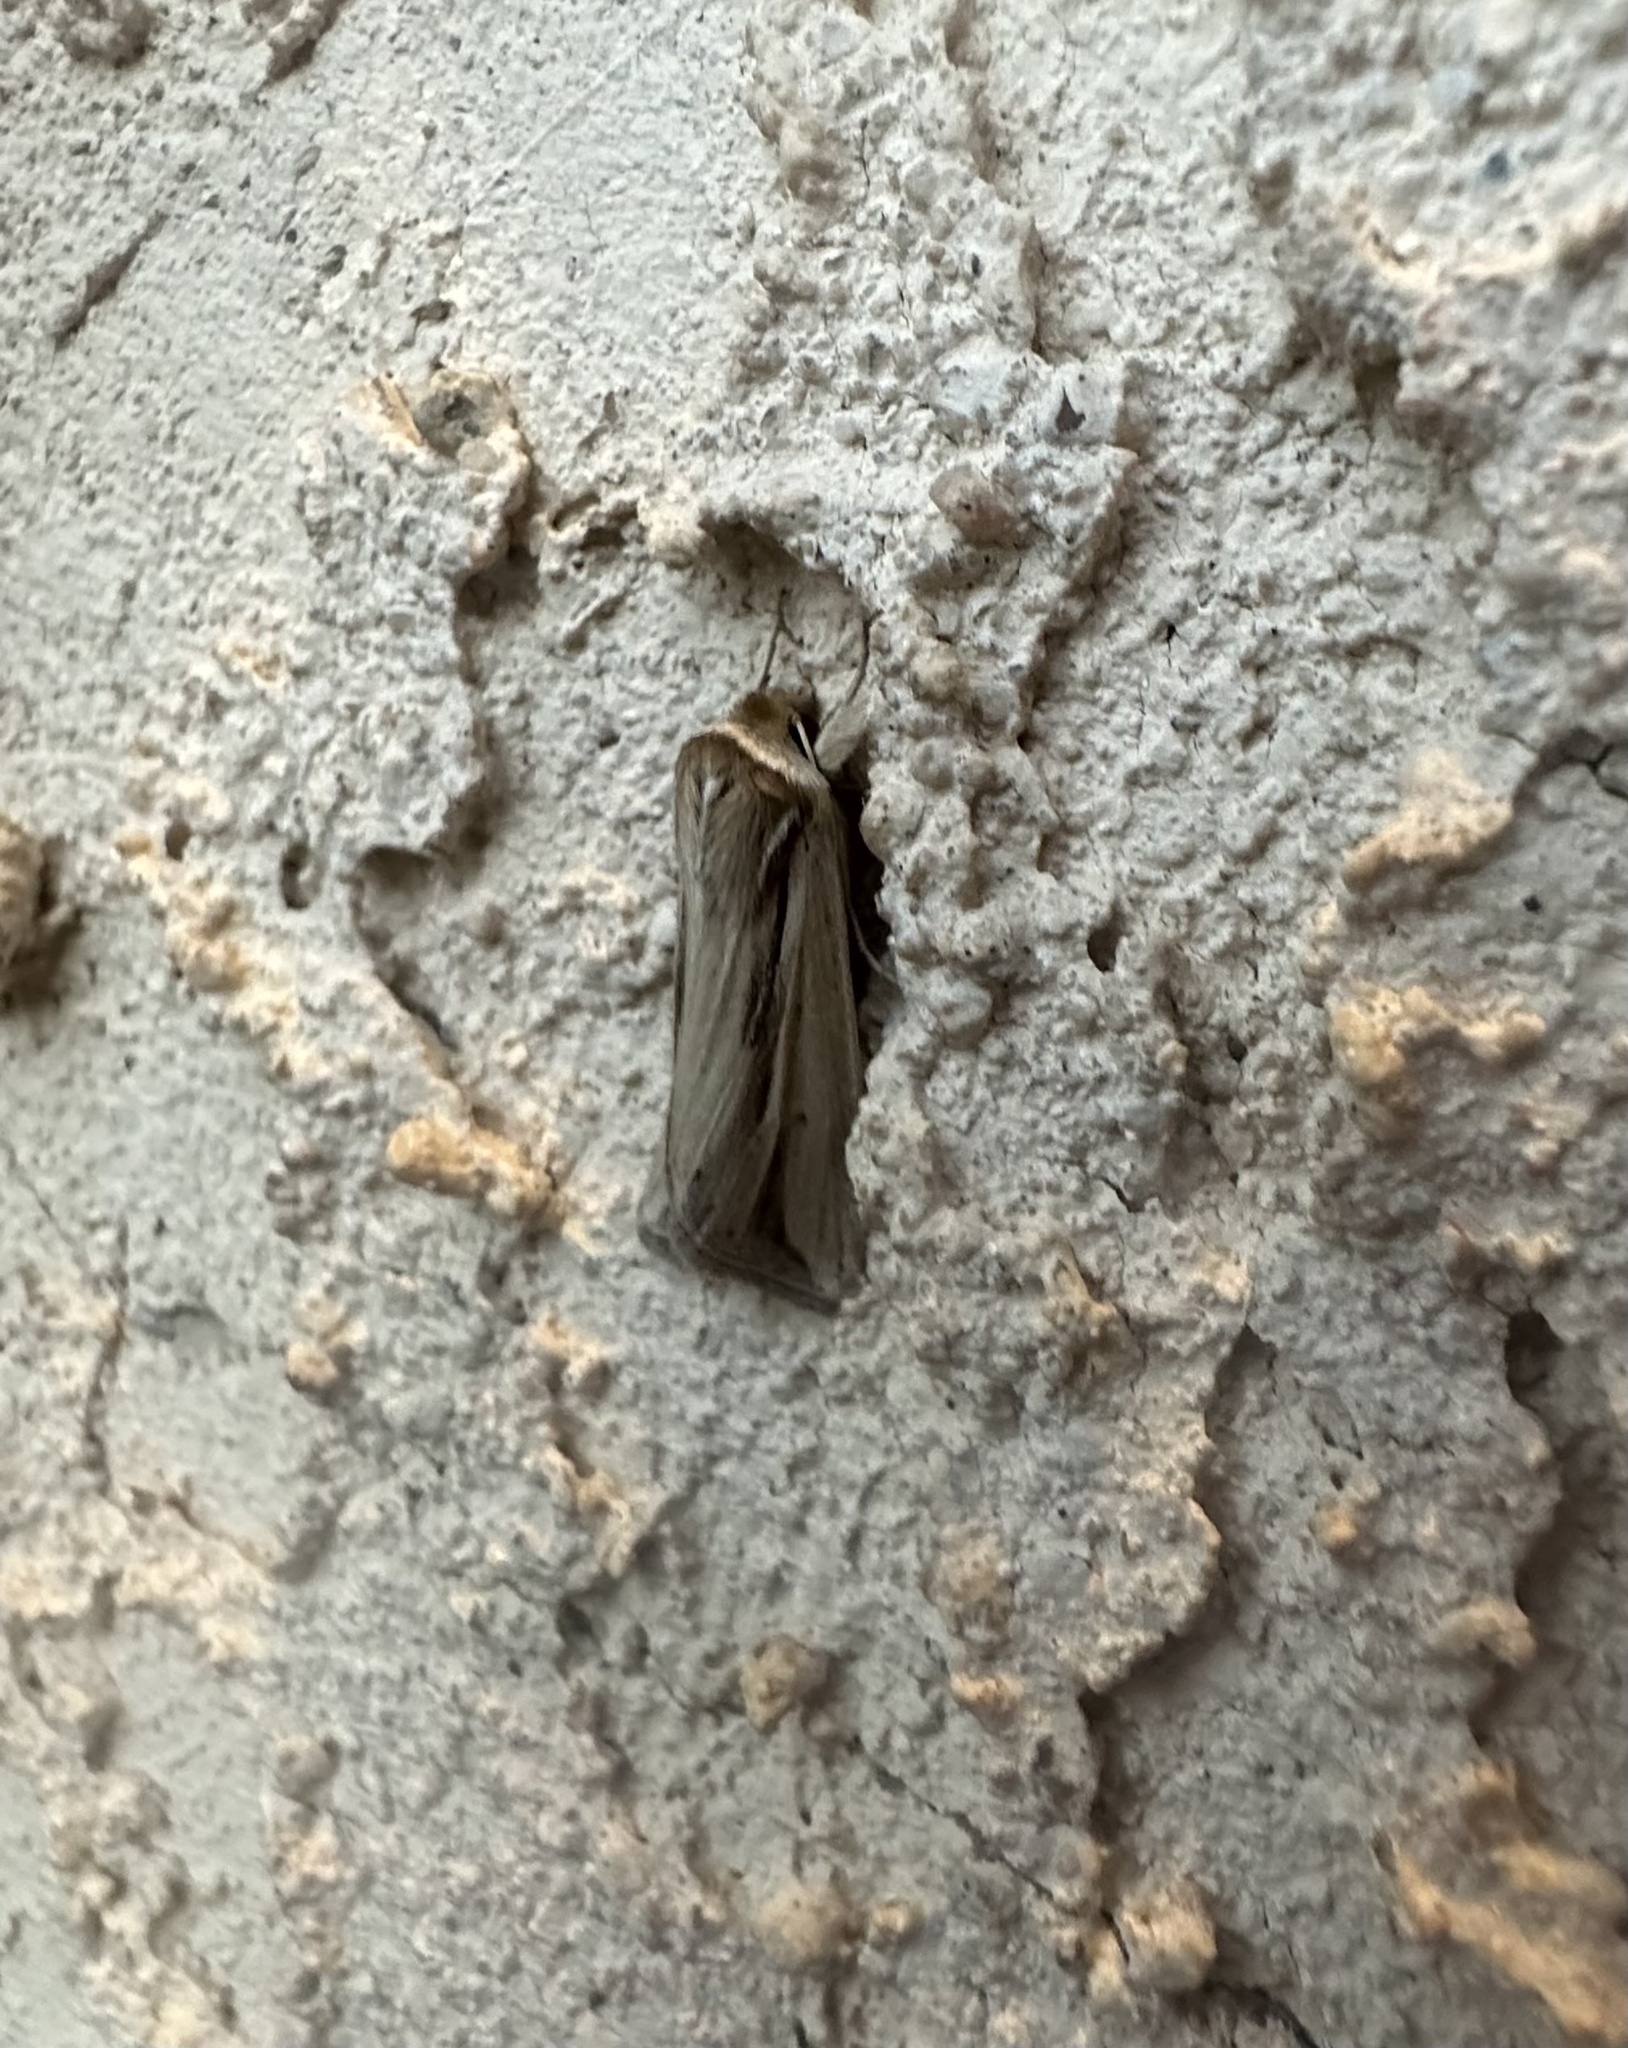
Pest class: wheathead_armyworm_Dargida_diffusa